Rilany

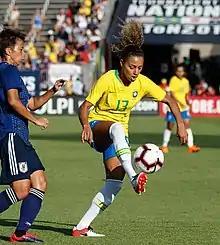
Rilany playing for Brazil in 2018

Rilany's senior debut for Brazil came in November 2013; in a 4–1 defeat by the United States at Florida Citrus Bowl Stadium.